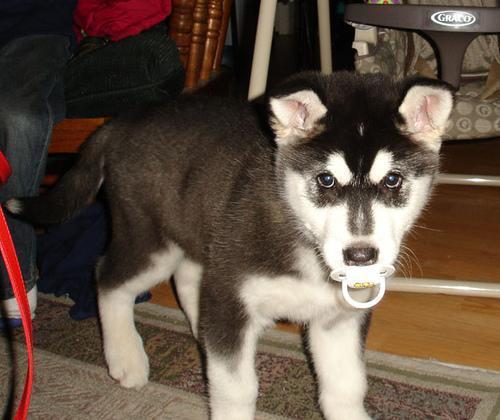
malamute